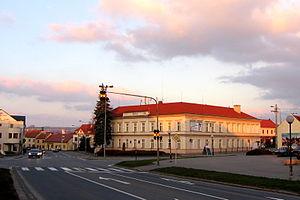
Kunovice est une ville du district d'Uherské Hradiště, dans la région de Zlín, en Tchéquie. Sa population s'élevait à 5 646 habitants en 2018.